Barclay Goodrow

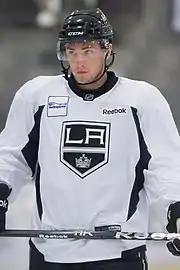
Goodrow during the 2012 Los Angeles Kings development camp.

Upon returning from his first NHL development camp, Goodrow was named the 12th captain in the Battalion’s 15-year history. At the time of the announcement, Goodrow has also led the team in scoring with five goals and two assists for seven points through nine games. He was later named one of 34 players selected to the rosters for the CHL Canada/Russia Series. During the series, he played alongside Sean Monahan and Connor McDavid but was criticized for his skating ability. ESPN reporter Grant Sonier stated: "It was really evident when he played on that line at a really high pace – the Russians were a really good team – and (his skating) was the issue. He didn't get a whole lot of playing time as the game wore on." Despite this, Goodrow finished in a tie for third place as best defensive forward as voted by OHL Eastern Conference coaches. Goodrow finished the season with 38 goals and 14 assists through 62 games but was bypassed in all seven rounds of the 2013 NHL Entry Draft. However, he was invited to participate in the Detroit Red Wings Rookie Camp.